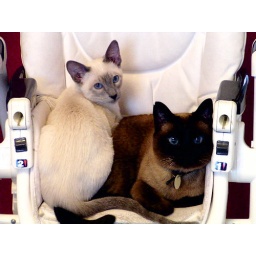
cats in high chair